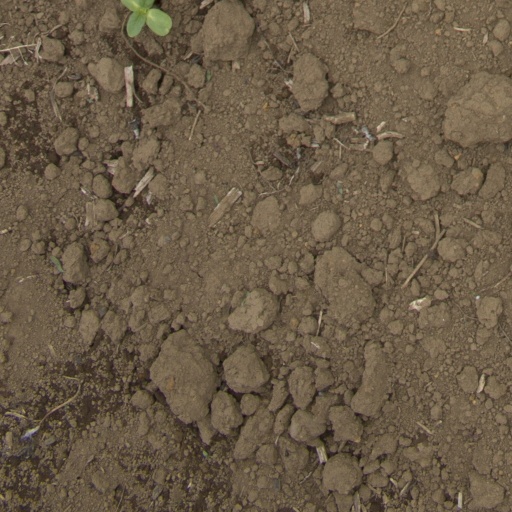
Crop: Jerusalem artichoke